Yobe River

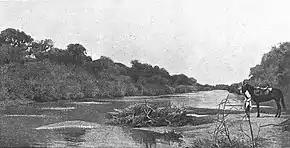
Yobe River in 1900

The River Yobe provides a means of subsistence for hundreds of thousands of people who work in a variety of commercial and agricultural endeavours along its almost 200 km length in the state's northern region, which spans seven local government areas (LGAs) from Nguru to Yunusari.